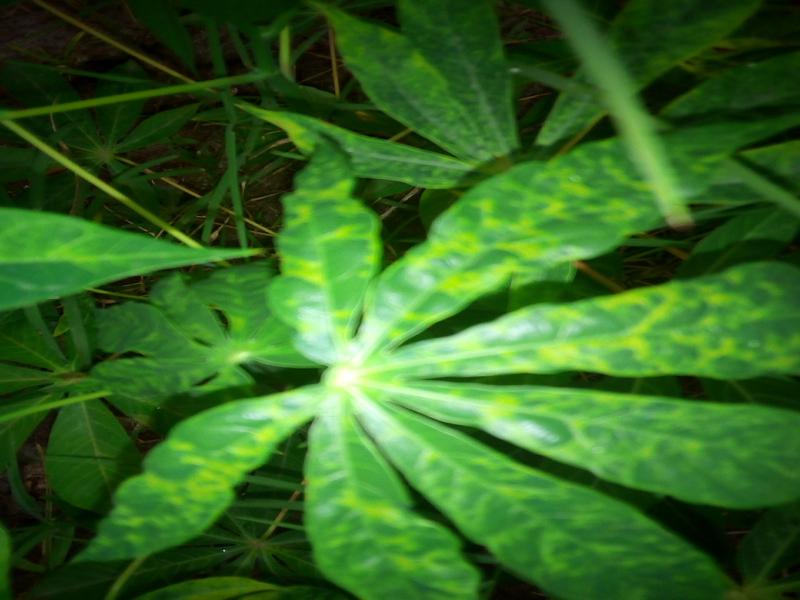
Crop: cassava
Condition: mosaic_disease